American Motors Corporation

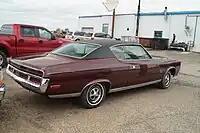
1971 Ambassador hardtop with "Brougham" trim

From 1970, the Rebel and Ambassador were identical from the A-pillar back. The Ambassador continued as AMC's upmarket model with higher trim, more equipment, and air conditioning as standard. From the A-pillar forward, the Ambassador was redesigned and stretched to become the biggest ever, just as the 1973 Arab Oil Embargo sparked gasoline rationing across the nation. The additional length was due to a new front-end design and more substantial energy-absorbing bumpers required of all automobiles sold in the U.S. Sales of all large cars fell due to economic problems and rising gasoline prices. The Ambassador became a full-sized car in 1974 and was discontinued after the 1974 model year, leaving only the Matador as American Motors' full-size offering. Nash and American Motors made Ambassadors from 1927 through 1974, the longest use of the same model name for any American Motors product and, at the time, the longest continuously used nameplate in the industry.